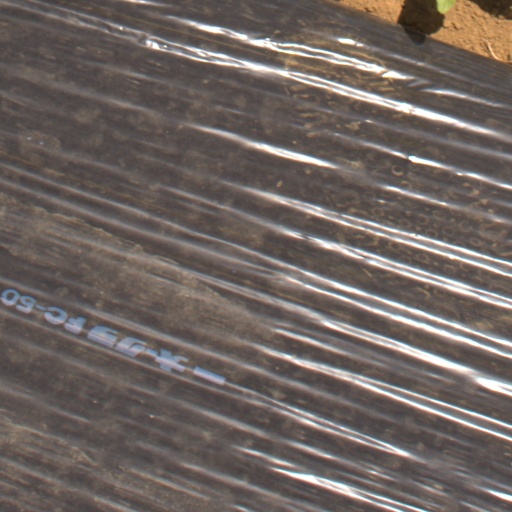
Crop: Jerusalem artichoke